Count of the Saxon Shore

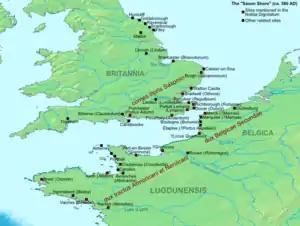
The fortifications and military commands of the Saxon Shore system extended on both sides of the English Channel.

The Count of the Saxon Shore for Britain was the head of the Saxon Shore military command of the later Roman Empire.